740 Park Avenue

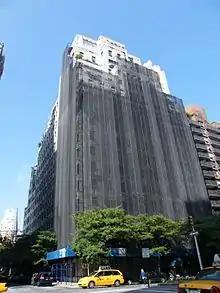
Undergoing renovation in 2008

In 2005, author Michael Gross published a detailed book on the building and its history, "". According to Gross, builder Lee's daughter, Janet Lee Bouvier, and son-in-law Jack Bouvier, attained the final open lease; according to one account, they did not pay for the lease. Hedge fund manager David Ganek paid $19 million for the childhood duplex home of Jacqueline Kennedy Onassis in 2005.